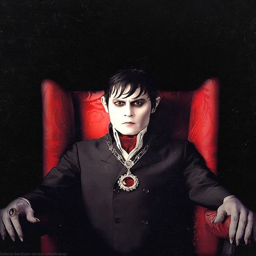
wallpaper with a well dressed person titled film character